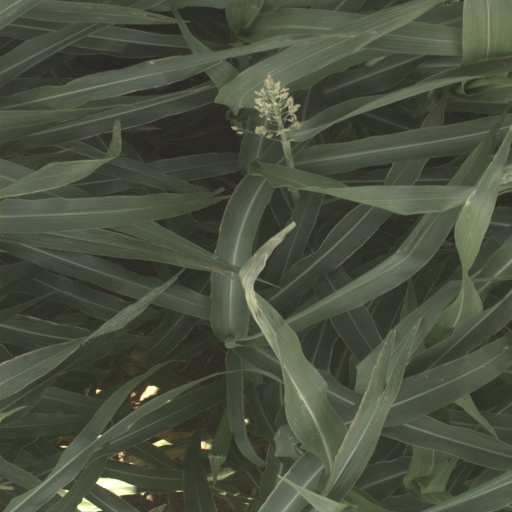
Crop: sorghum